Task Force 80

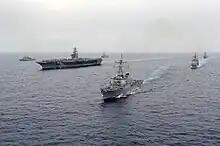
Ships of Carrier Strike Group Eight underway in the Atlantic Ocean during its pre-deployment composite training unit exercise (16 May 2012)

The commander of Task Force 80 is the director of the Maritime Headquarters staff, an active-duty two-star rear admiral. When constituted as a joint task force for multi-service operations with the U.S. Northern Command, Task Force 80 will be re-designated as Task Force 180. TF-180's objective is to execute the Maritime Command Element (MCE) functions based on the U.S. eastern seaboard as directed by Joint Forces Maritime Component Commander North (JFMCC-N) who is also the Fleet Forces commander. Task Force 180 is supported in this task by applicable capabilities and assets provided from Fleet Operations Task Forces of the U.S. Fleet Forces Command when these fleet formations are acting as joint task forces.